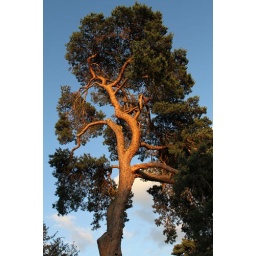
The trunk of this pine was lit red by the setting sun. Ref: D584-012